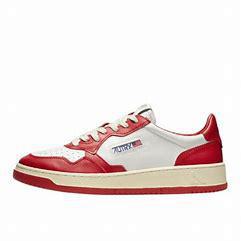
Brand: Autry
Model: Action Shoes Autry Action Medalist 1